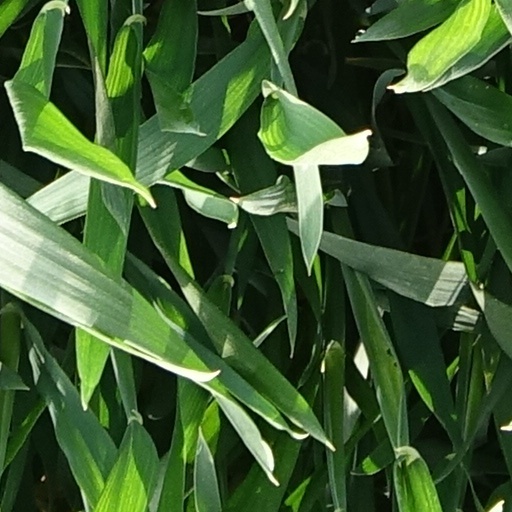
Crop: wheat